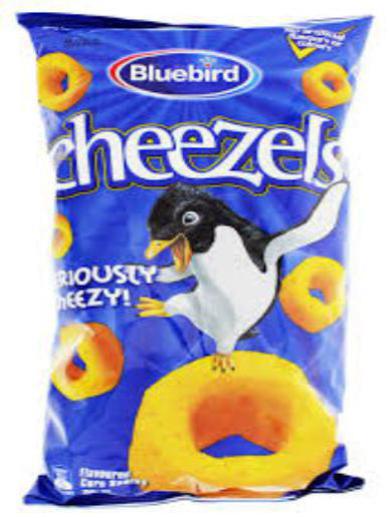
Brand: cheezels
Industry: Food